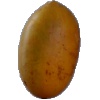
Label: Cucumber Ripe 2